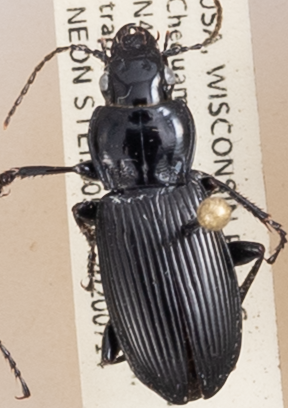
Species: Pterostichus melanarius melanarius
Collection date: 2020-07-14
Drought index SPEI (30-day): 0.394
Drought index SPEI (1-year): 1.314
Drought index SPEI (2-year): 2.09